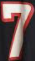
Number: 7